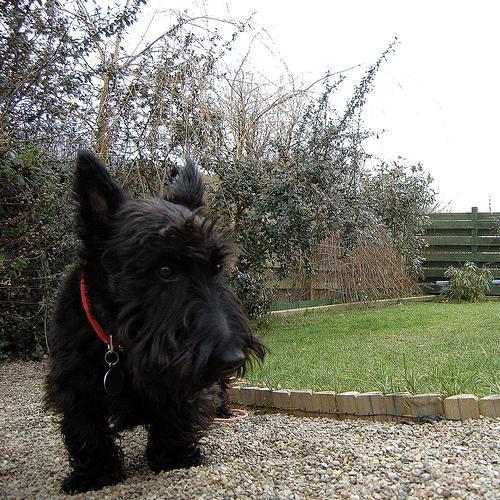
scottish terrier